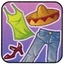
Concepts: Clothing
Accessory
Cotume